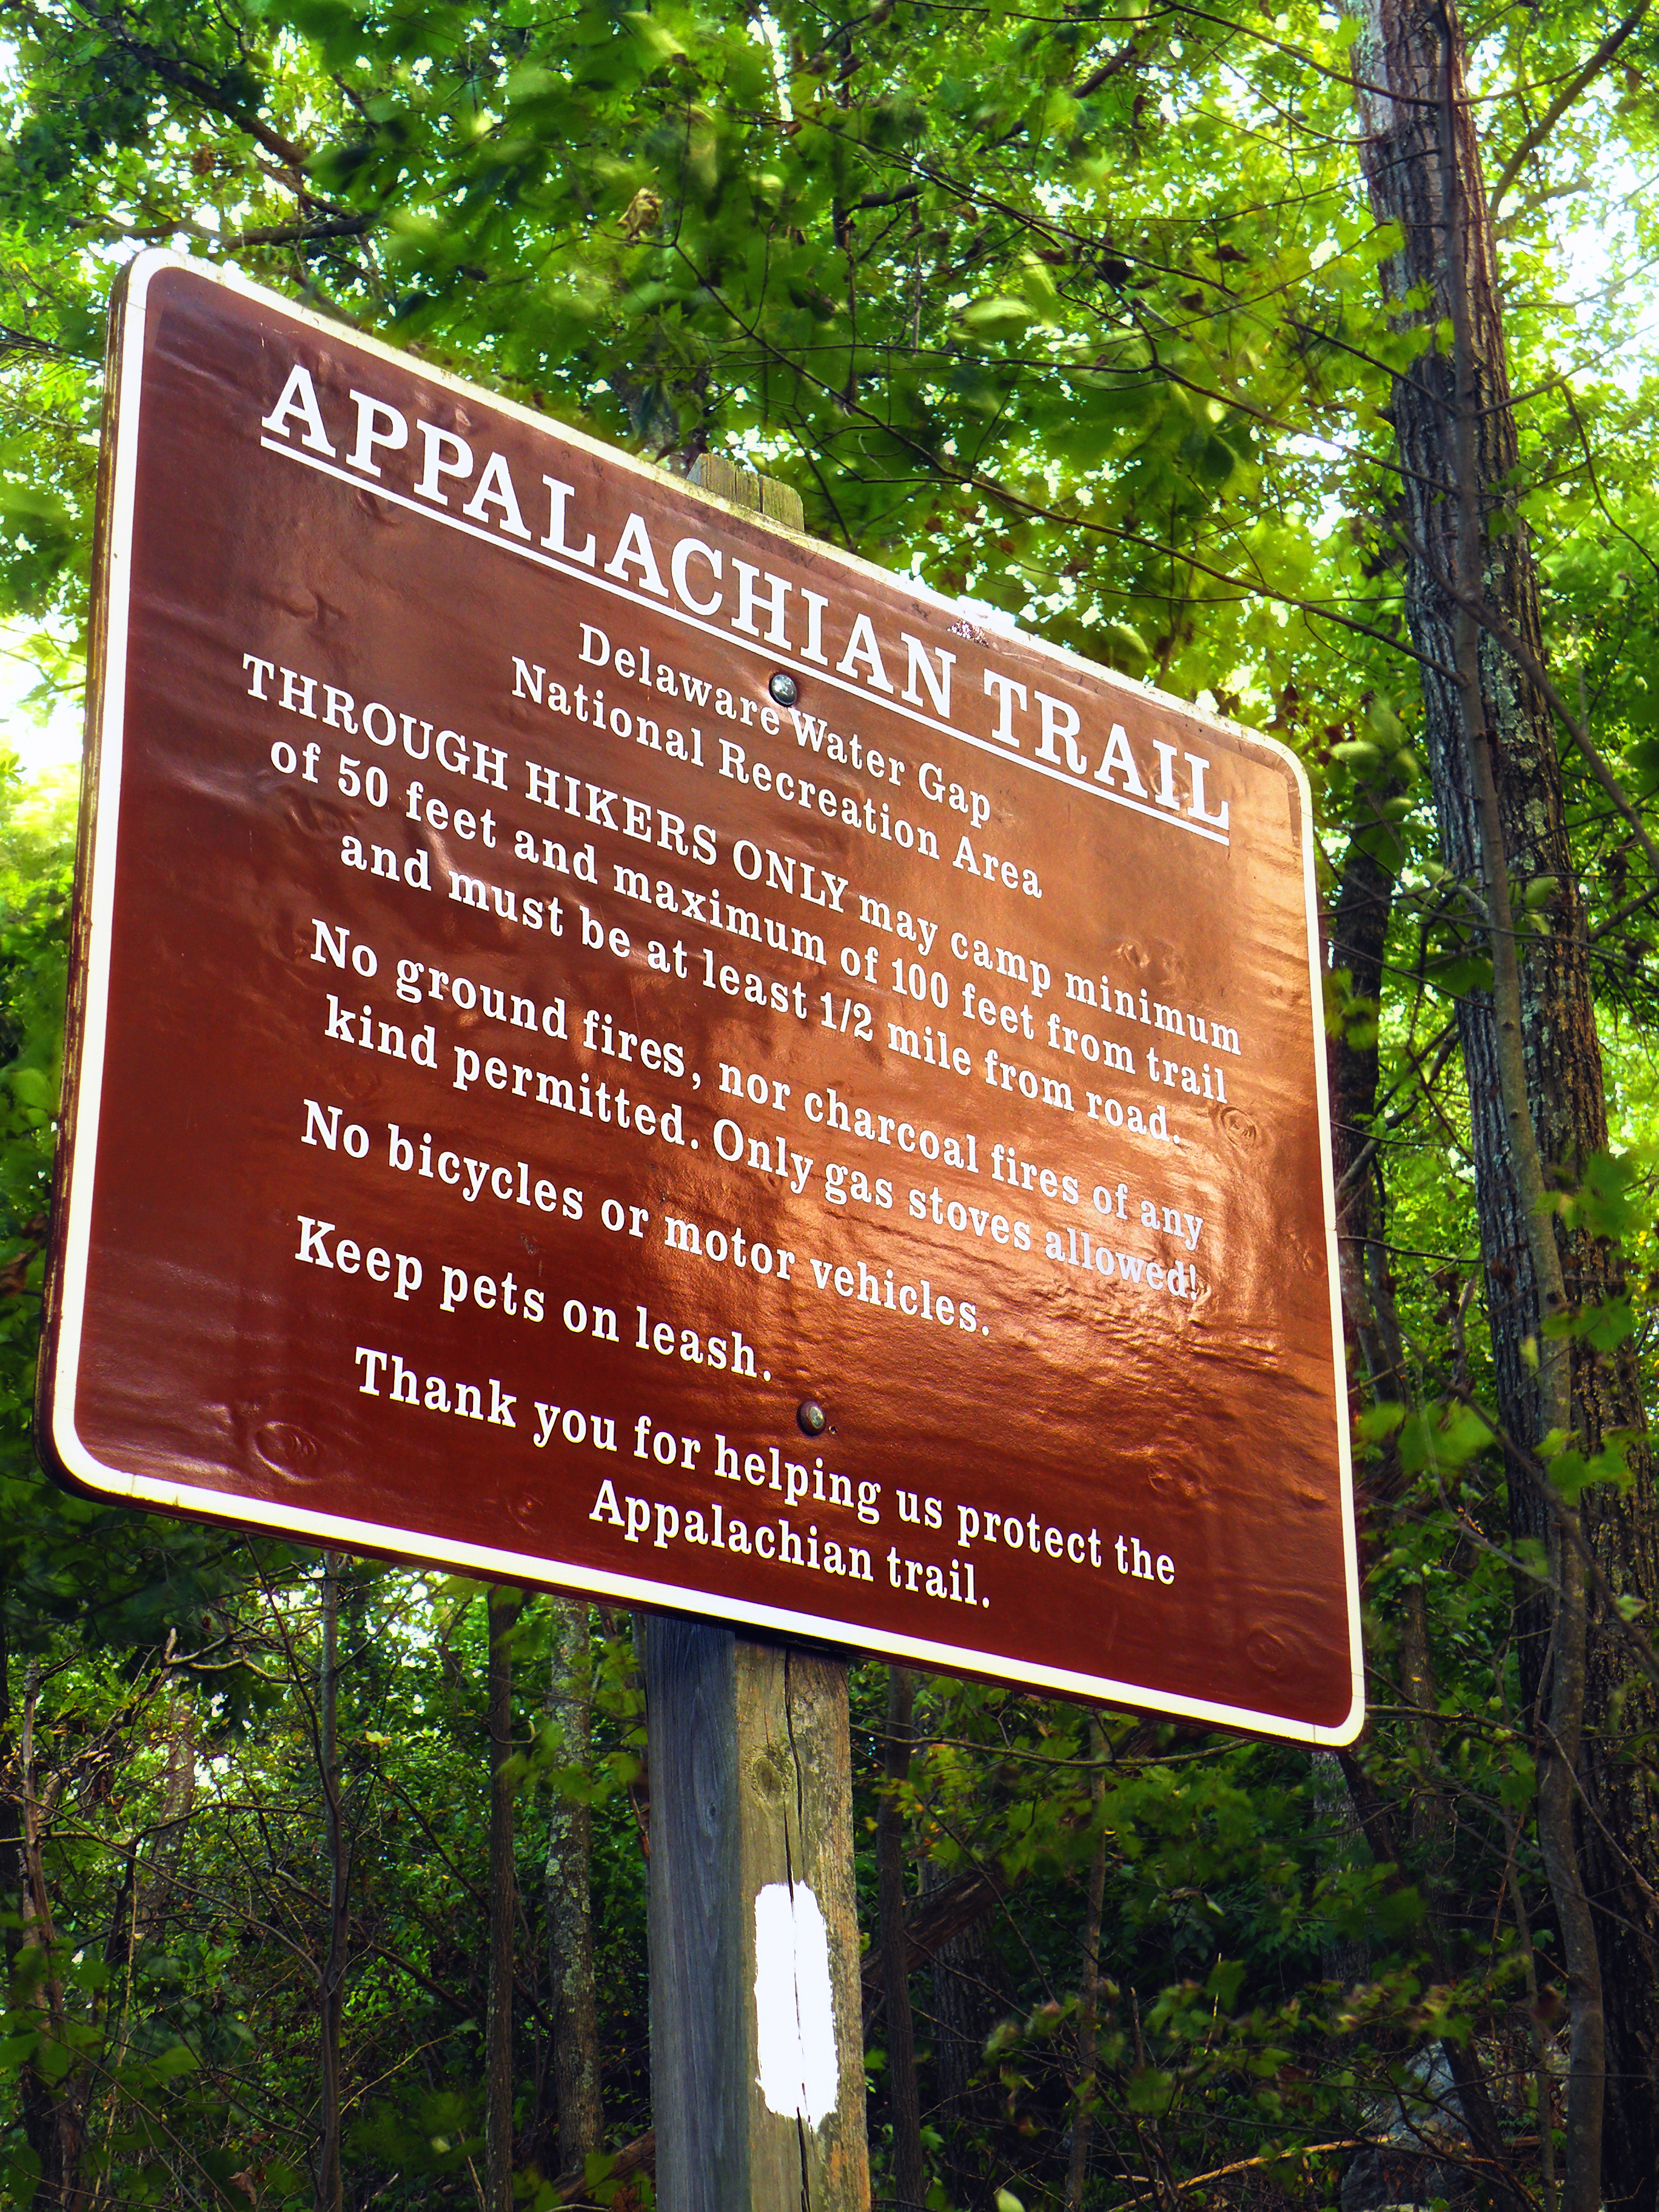
hiking, trail, advertising, summer, sign, signage, creativecommons, lowlight, pennsylvania, bluemountain, kittatinnymountain, northamptoncounty, appalachiantrail, tottsgap